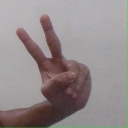
अक्षर: ऐ